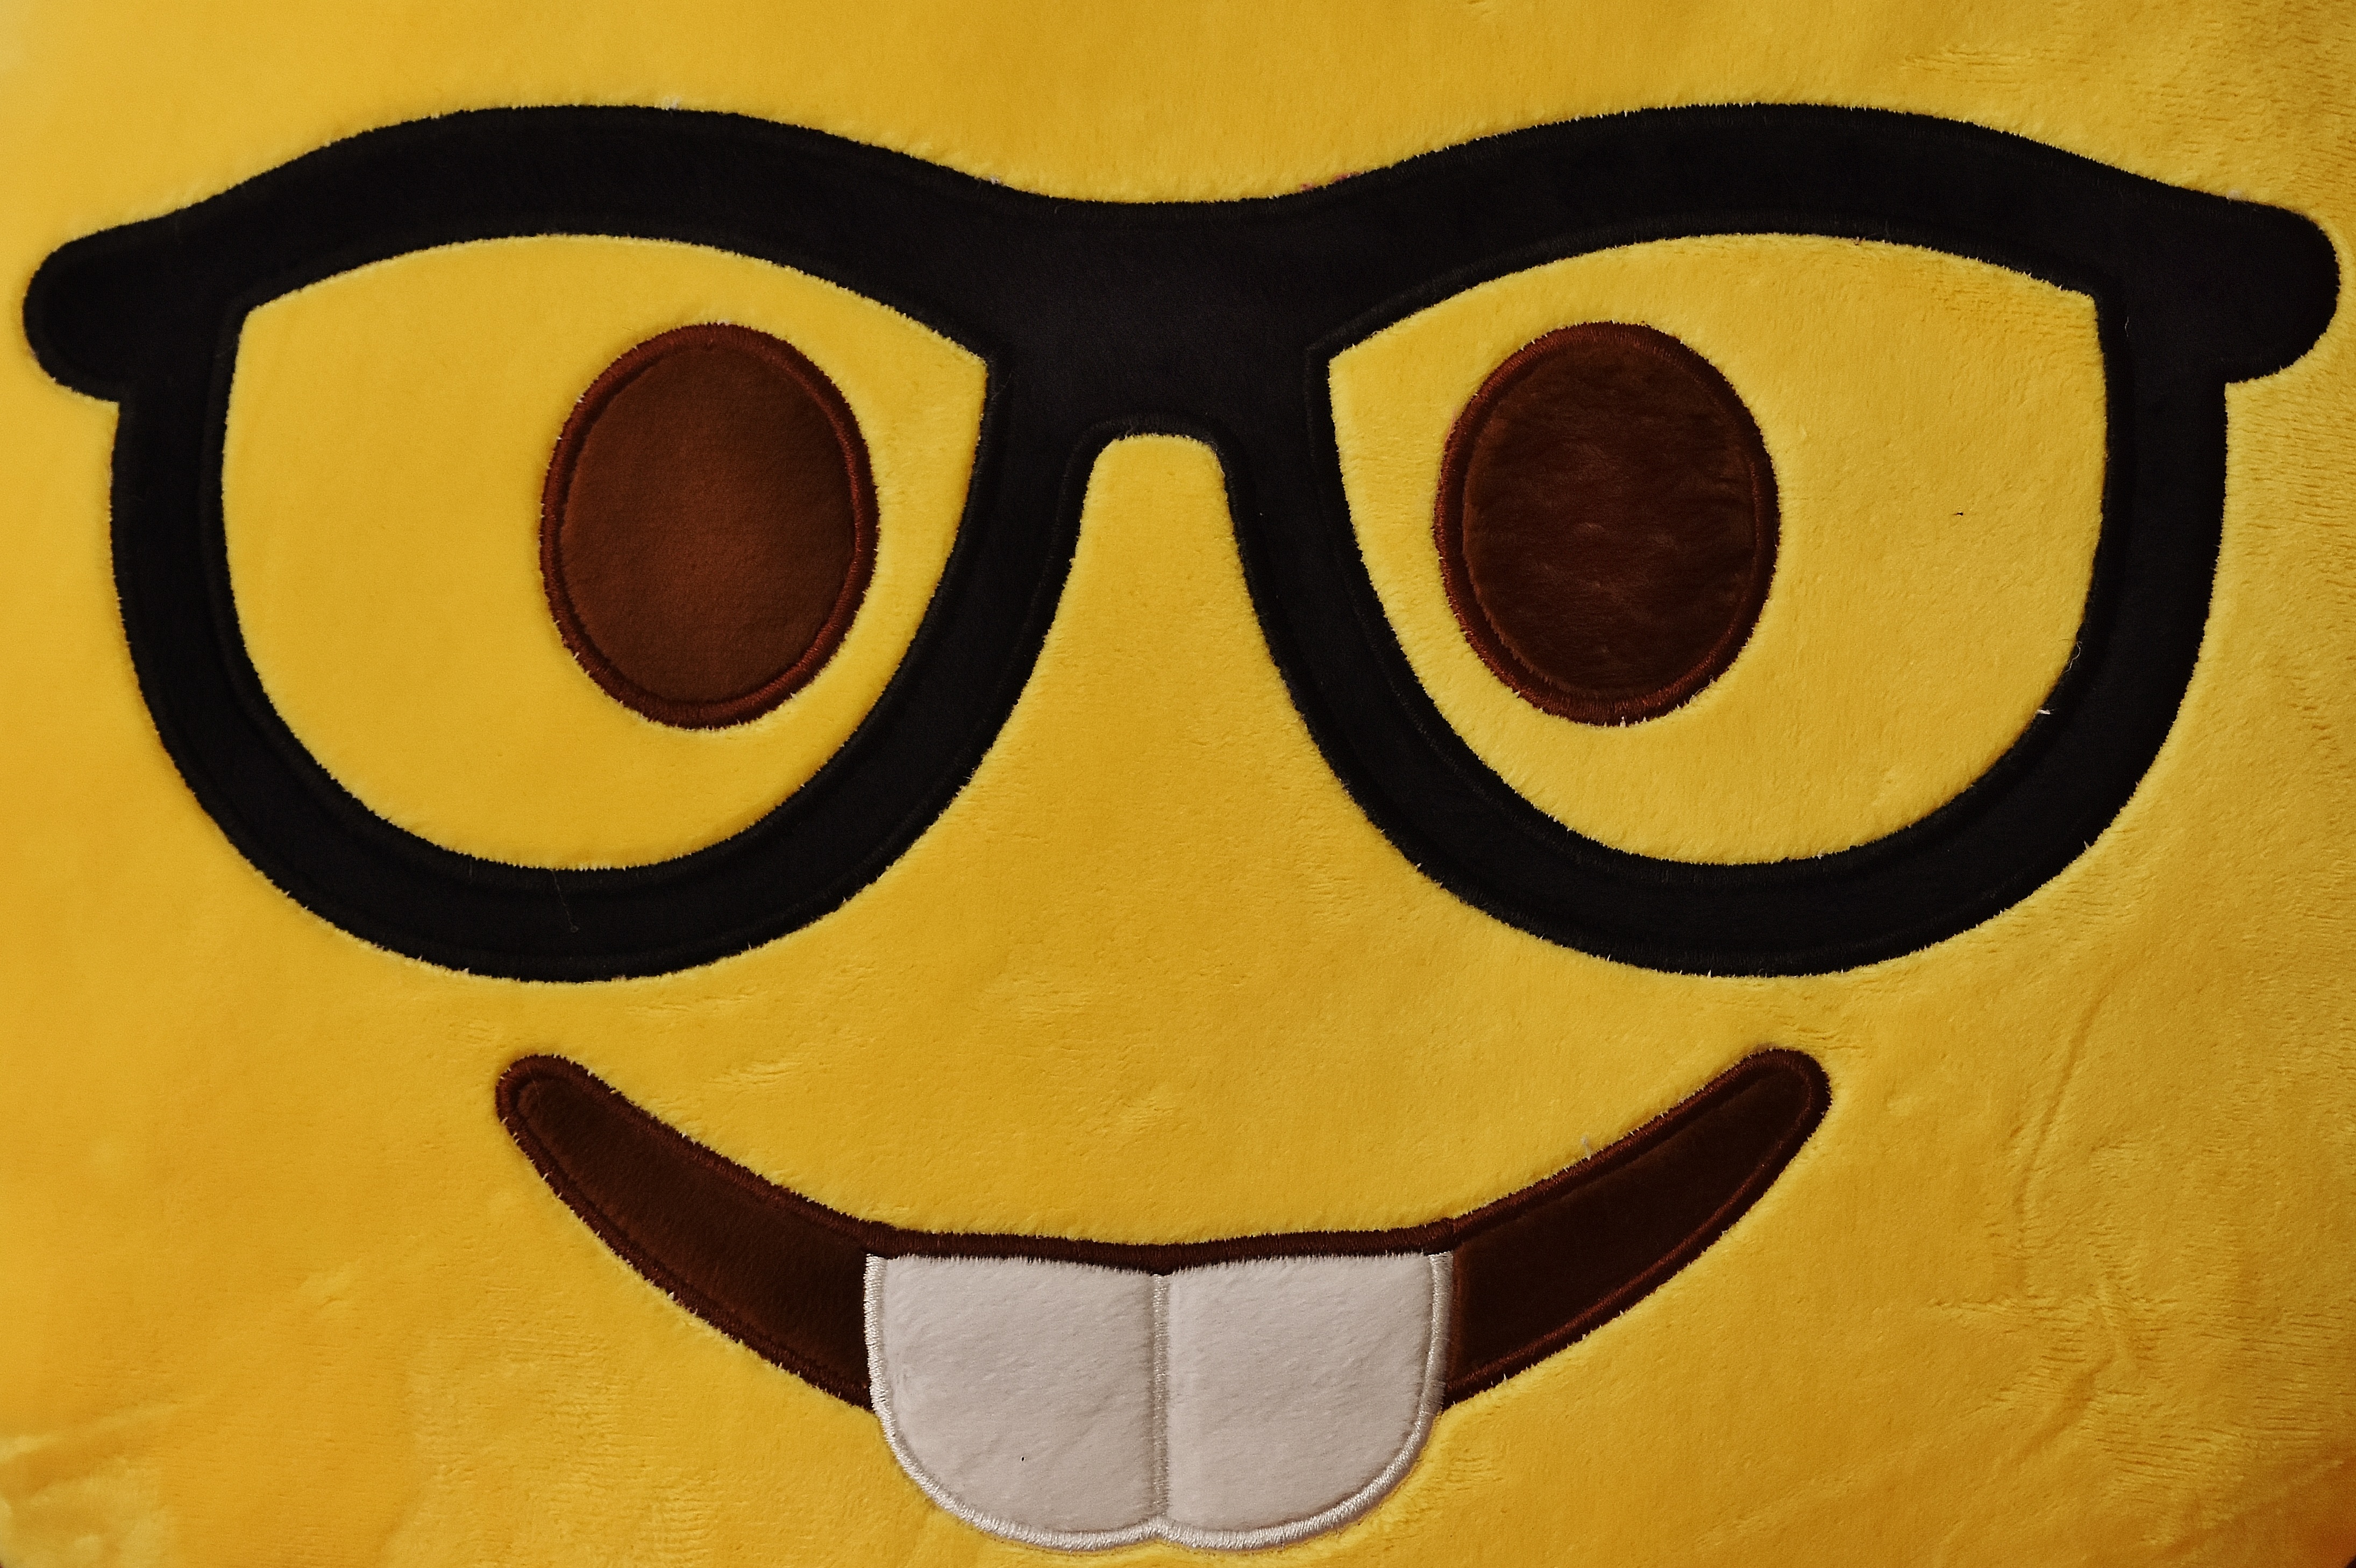
yellow, hairstyle, smile, circle, laugh, cheerful, face, illustration, happy, glasses, moustache, funny, joy, cheeky, costume, emotion, grin, smiley, emoticon